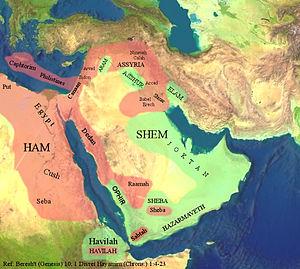
L’ivresse de Noé est un épisode biblique rapporté dans la parashat Noa'h, en Genèse 9:18-29. Il comprend la malédiction de Canaan, fils de Cham, lui-même fils de Noé.
La Table des peuples est l'appellation donnée à la liste des descendants du patriarche Noé qui apparaît dans l'Ancien Testament, en Genèse 10. Elle donne une liste des peuples du Levant ancien.